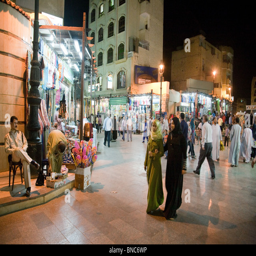
local people shopping in the market